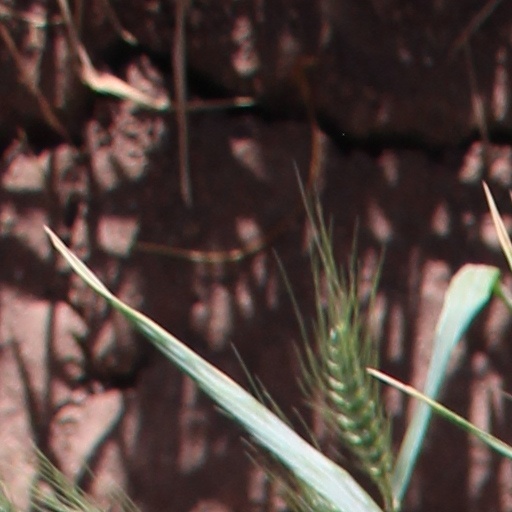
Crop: wheat